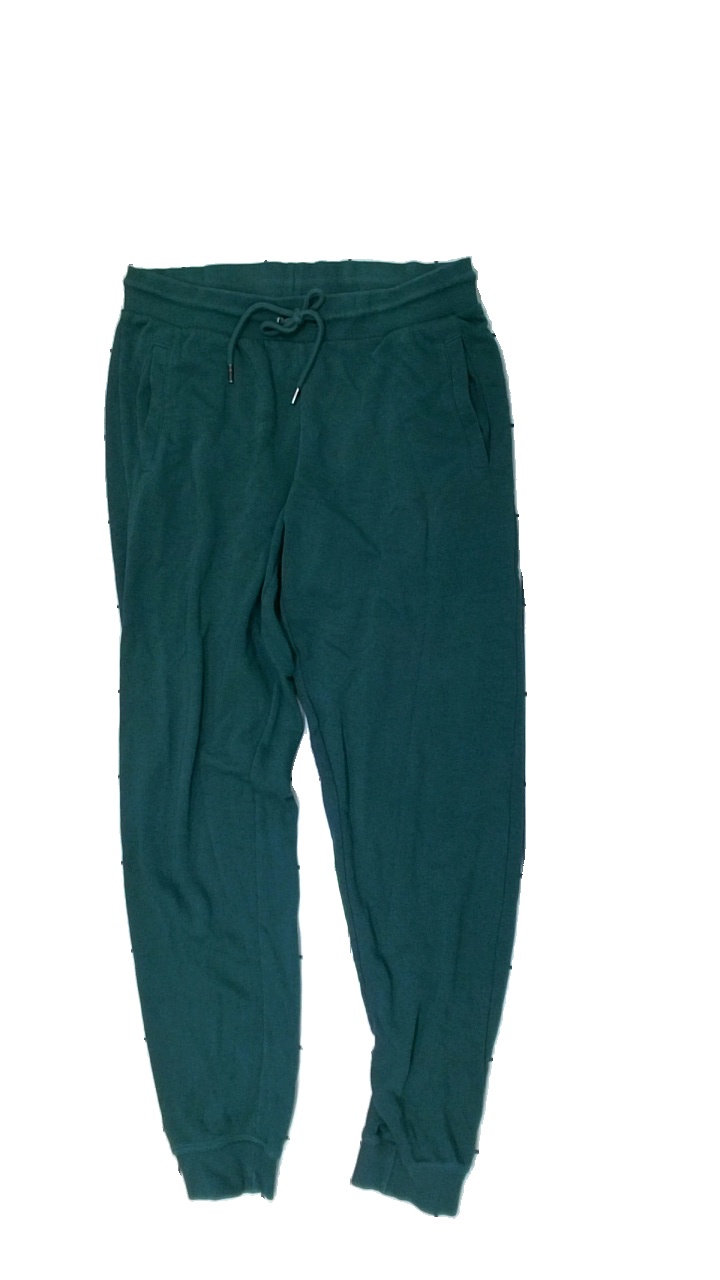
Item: Trousers (Unisex)
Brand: Livergy
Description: gröna mjukisbyxor, noppriga över hela
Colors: Green
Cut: Regular
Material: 53% cotton 47% polyester
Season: All
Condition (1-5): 3
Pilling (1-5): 3
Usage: Export
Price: <50